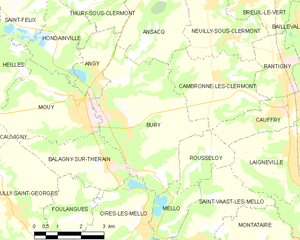
Bury est une commune française située dans le département de l'Oise en région Hauts-de-France. Ses habitants sont appelés les Burysiens et les Burysiennes.